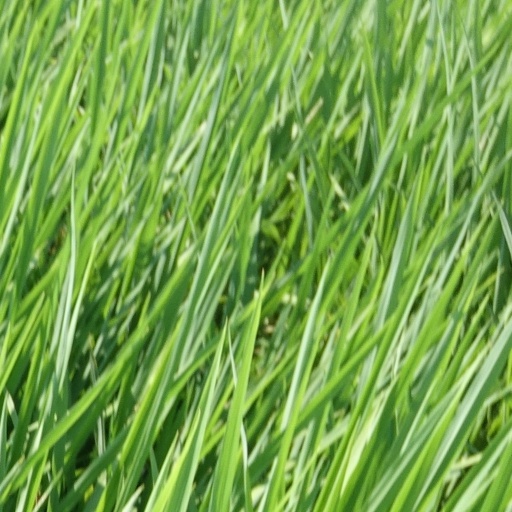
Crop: rice